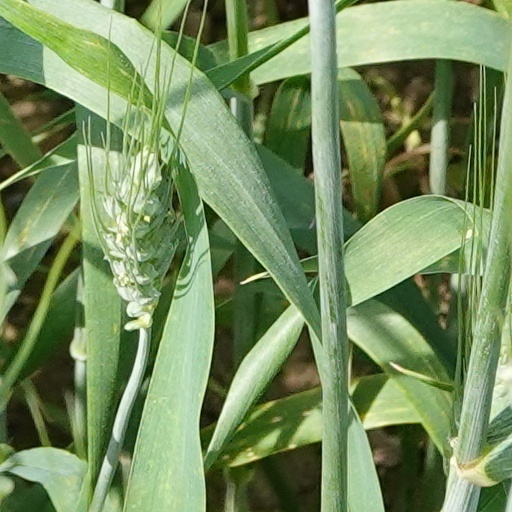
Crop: wheat